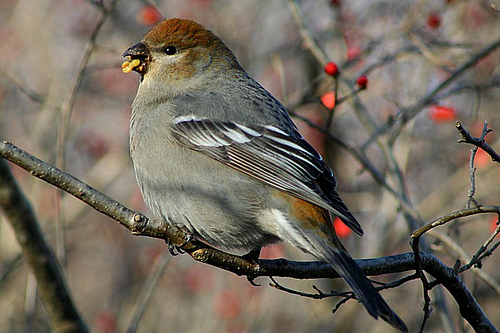
round grey bird with a red head and tail, and a round beak.
the bird has a grey colored abdomon and chest with black and white colored coverts and well as a small black bill.
this pudgy bird has a grey body, a short black bill, and and rust colored feathers on its nape and rump.
a small yet round bird with a brown crown and a gray body.
this is a large, fat, grey bird with an orange crown and black and white wingbars.
this bird has feathers that are grey and has a rotund body
this bird has wings that are black and white and has a rotund belly
this bird had a red crown, a grey belly, and a grey breast.
this chubby bird has a short bill, with a grey belly and breast.
this bird has a brown crown, grey primaries, and a grey belly.
Species: Pine Grosbeak